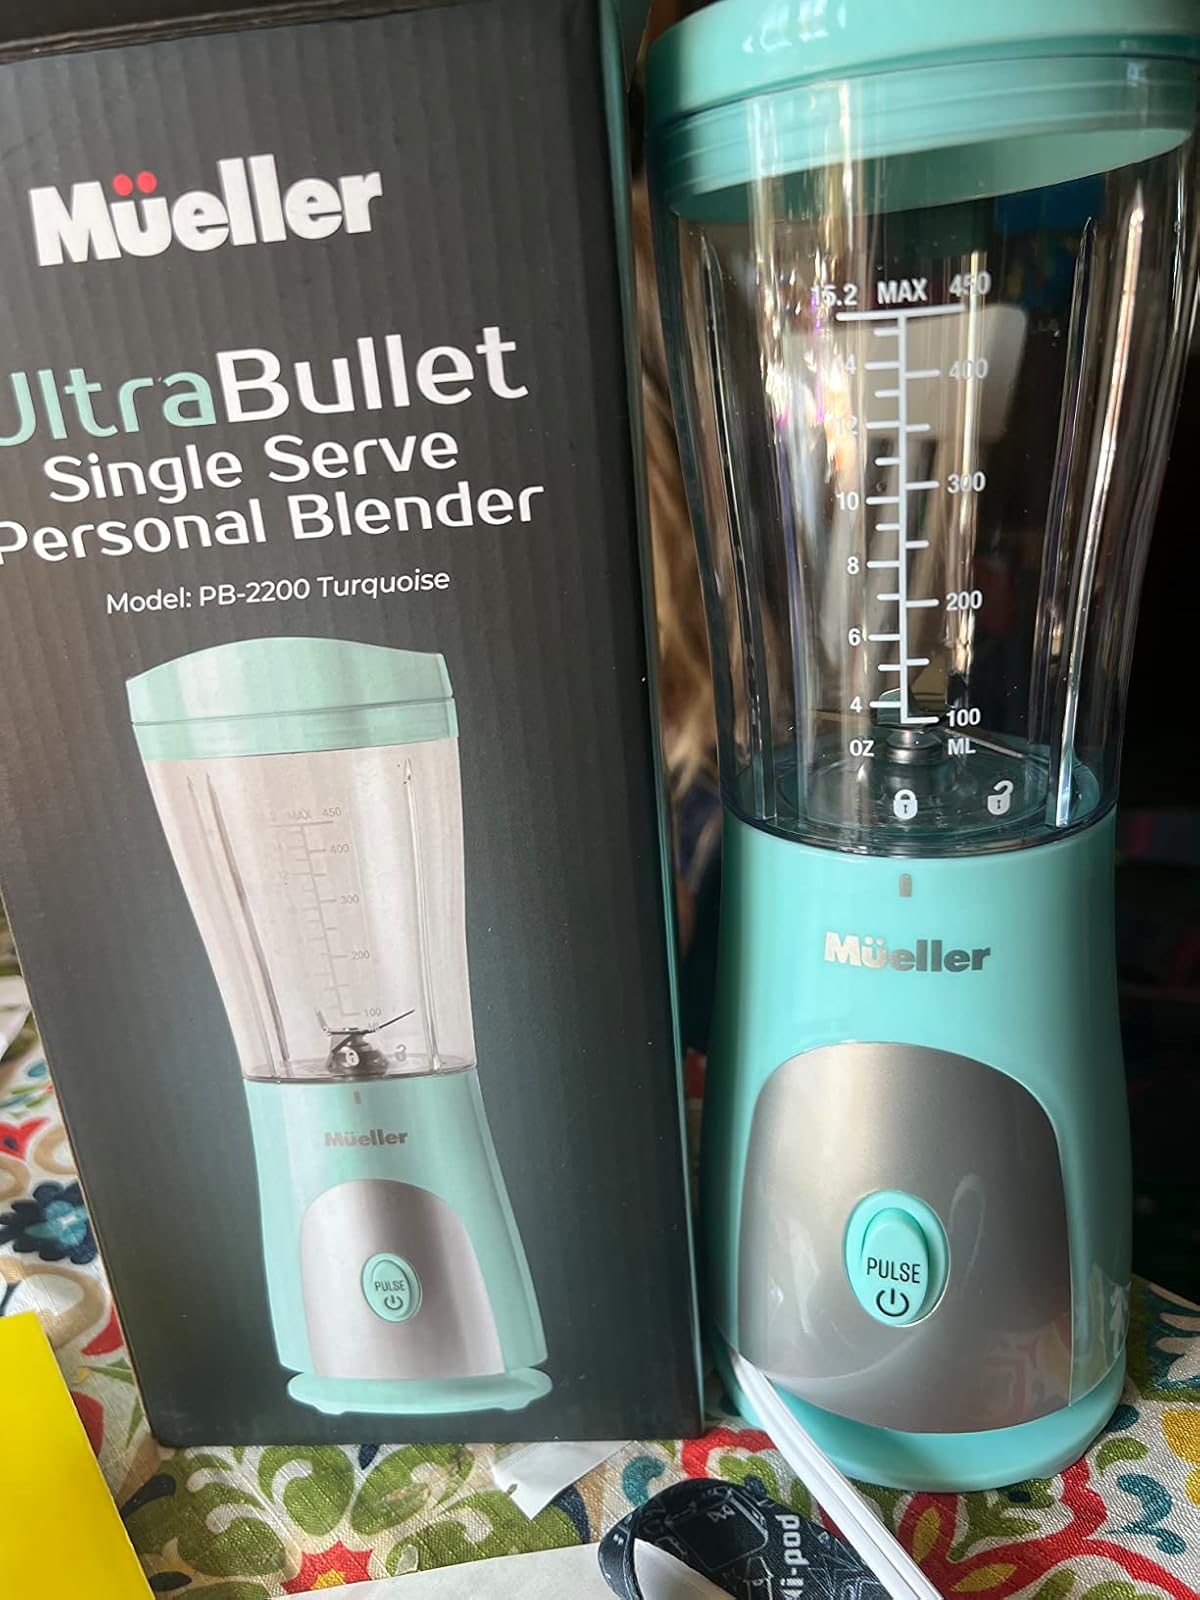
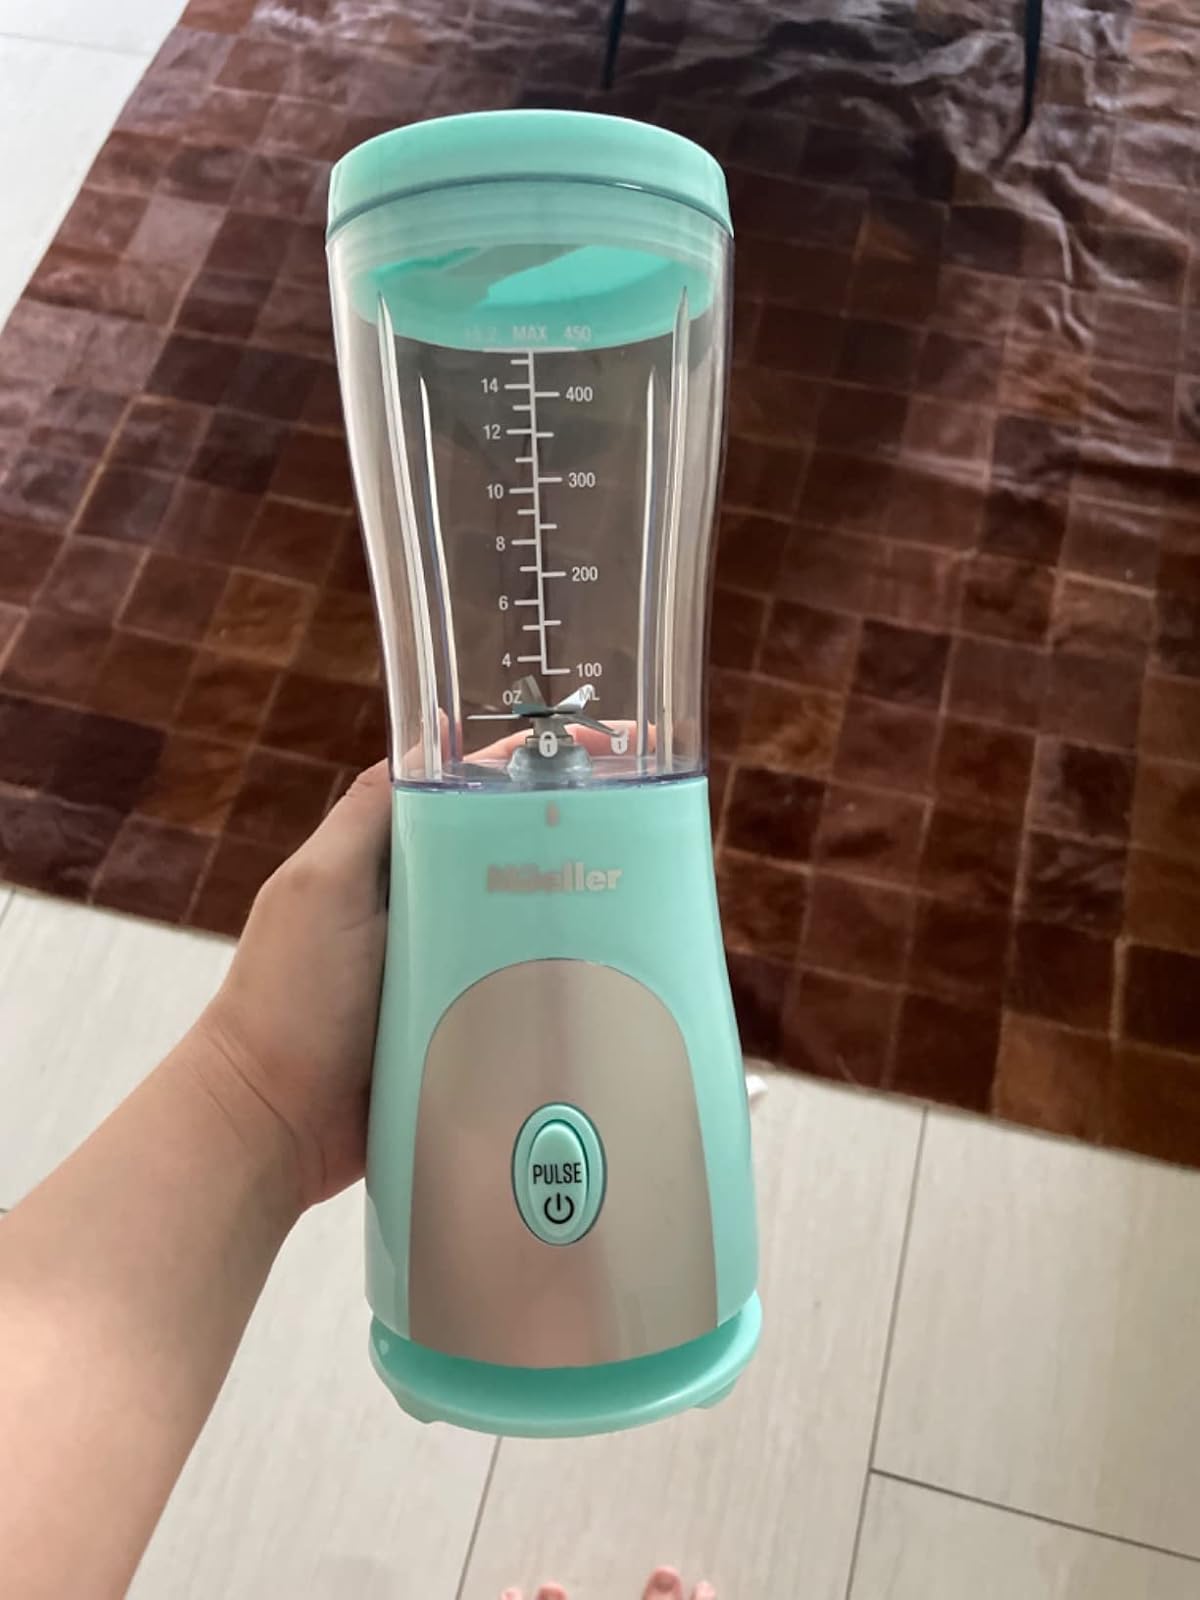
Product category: items_blender
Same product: yes